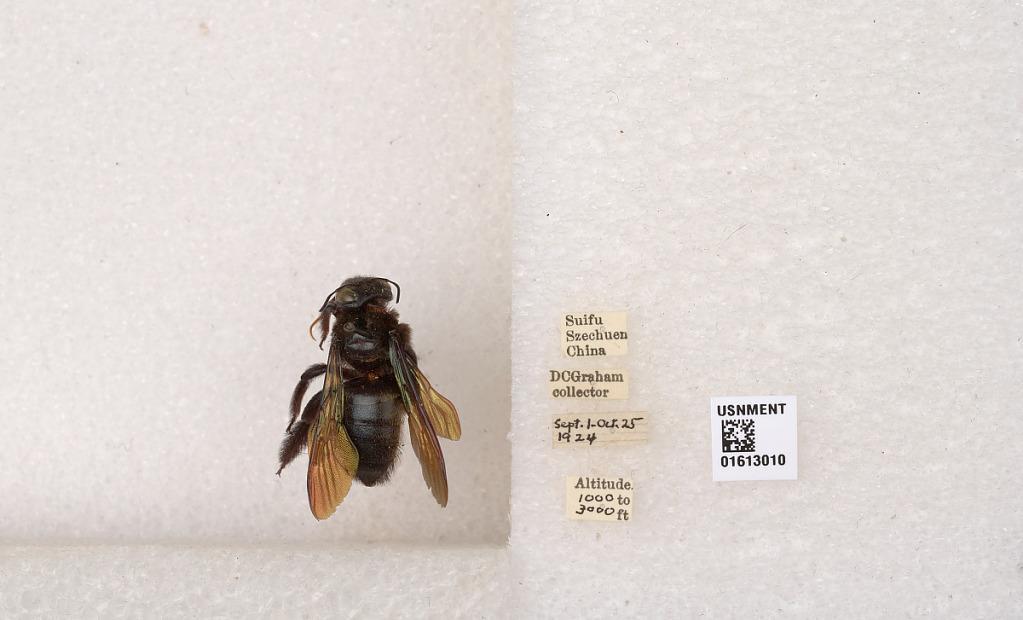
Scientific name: Xylocopa (Biluna) tranquebarorum tranquebarorum (Swederus)
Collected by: D. Graham
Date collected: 1924-9-1
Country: China
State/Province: Sichuan
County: Ybin Shi
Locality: Suifu